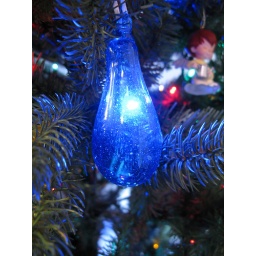
Handblown glass ornament backlit by a blue LED Christmas light.